Jewish Museum Berlin

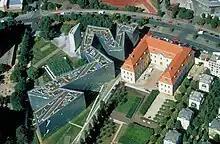
The Kollegienhaus building is the U-shaped building in the foreground; Libeskind's building is the adjacent zig-zag structure.

The Jewish Museum Berlin is located in what was West Berlin before the fall of the Wall. Essentially, it consists of two buildings – a baroque old building, the "Kollegienhaus" (that formerly housed the Berlin Museum) and a new, deconstructivist-style building by Libeskind. The two buildings have no visible connection above ground. The Libeskind building, consisting of about , is a twisted zig-zag and is accessible only via an underground passage from the old building.